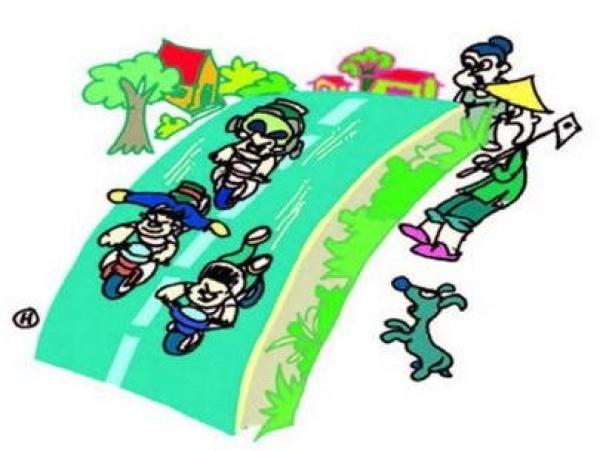
có một con đường màu xanh lá cây trong bức tranh